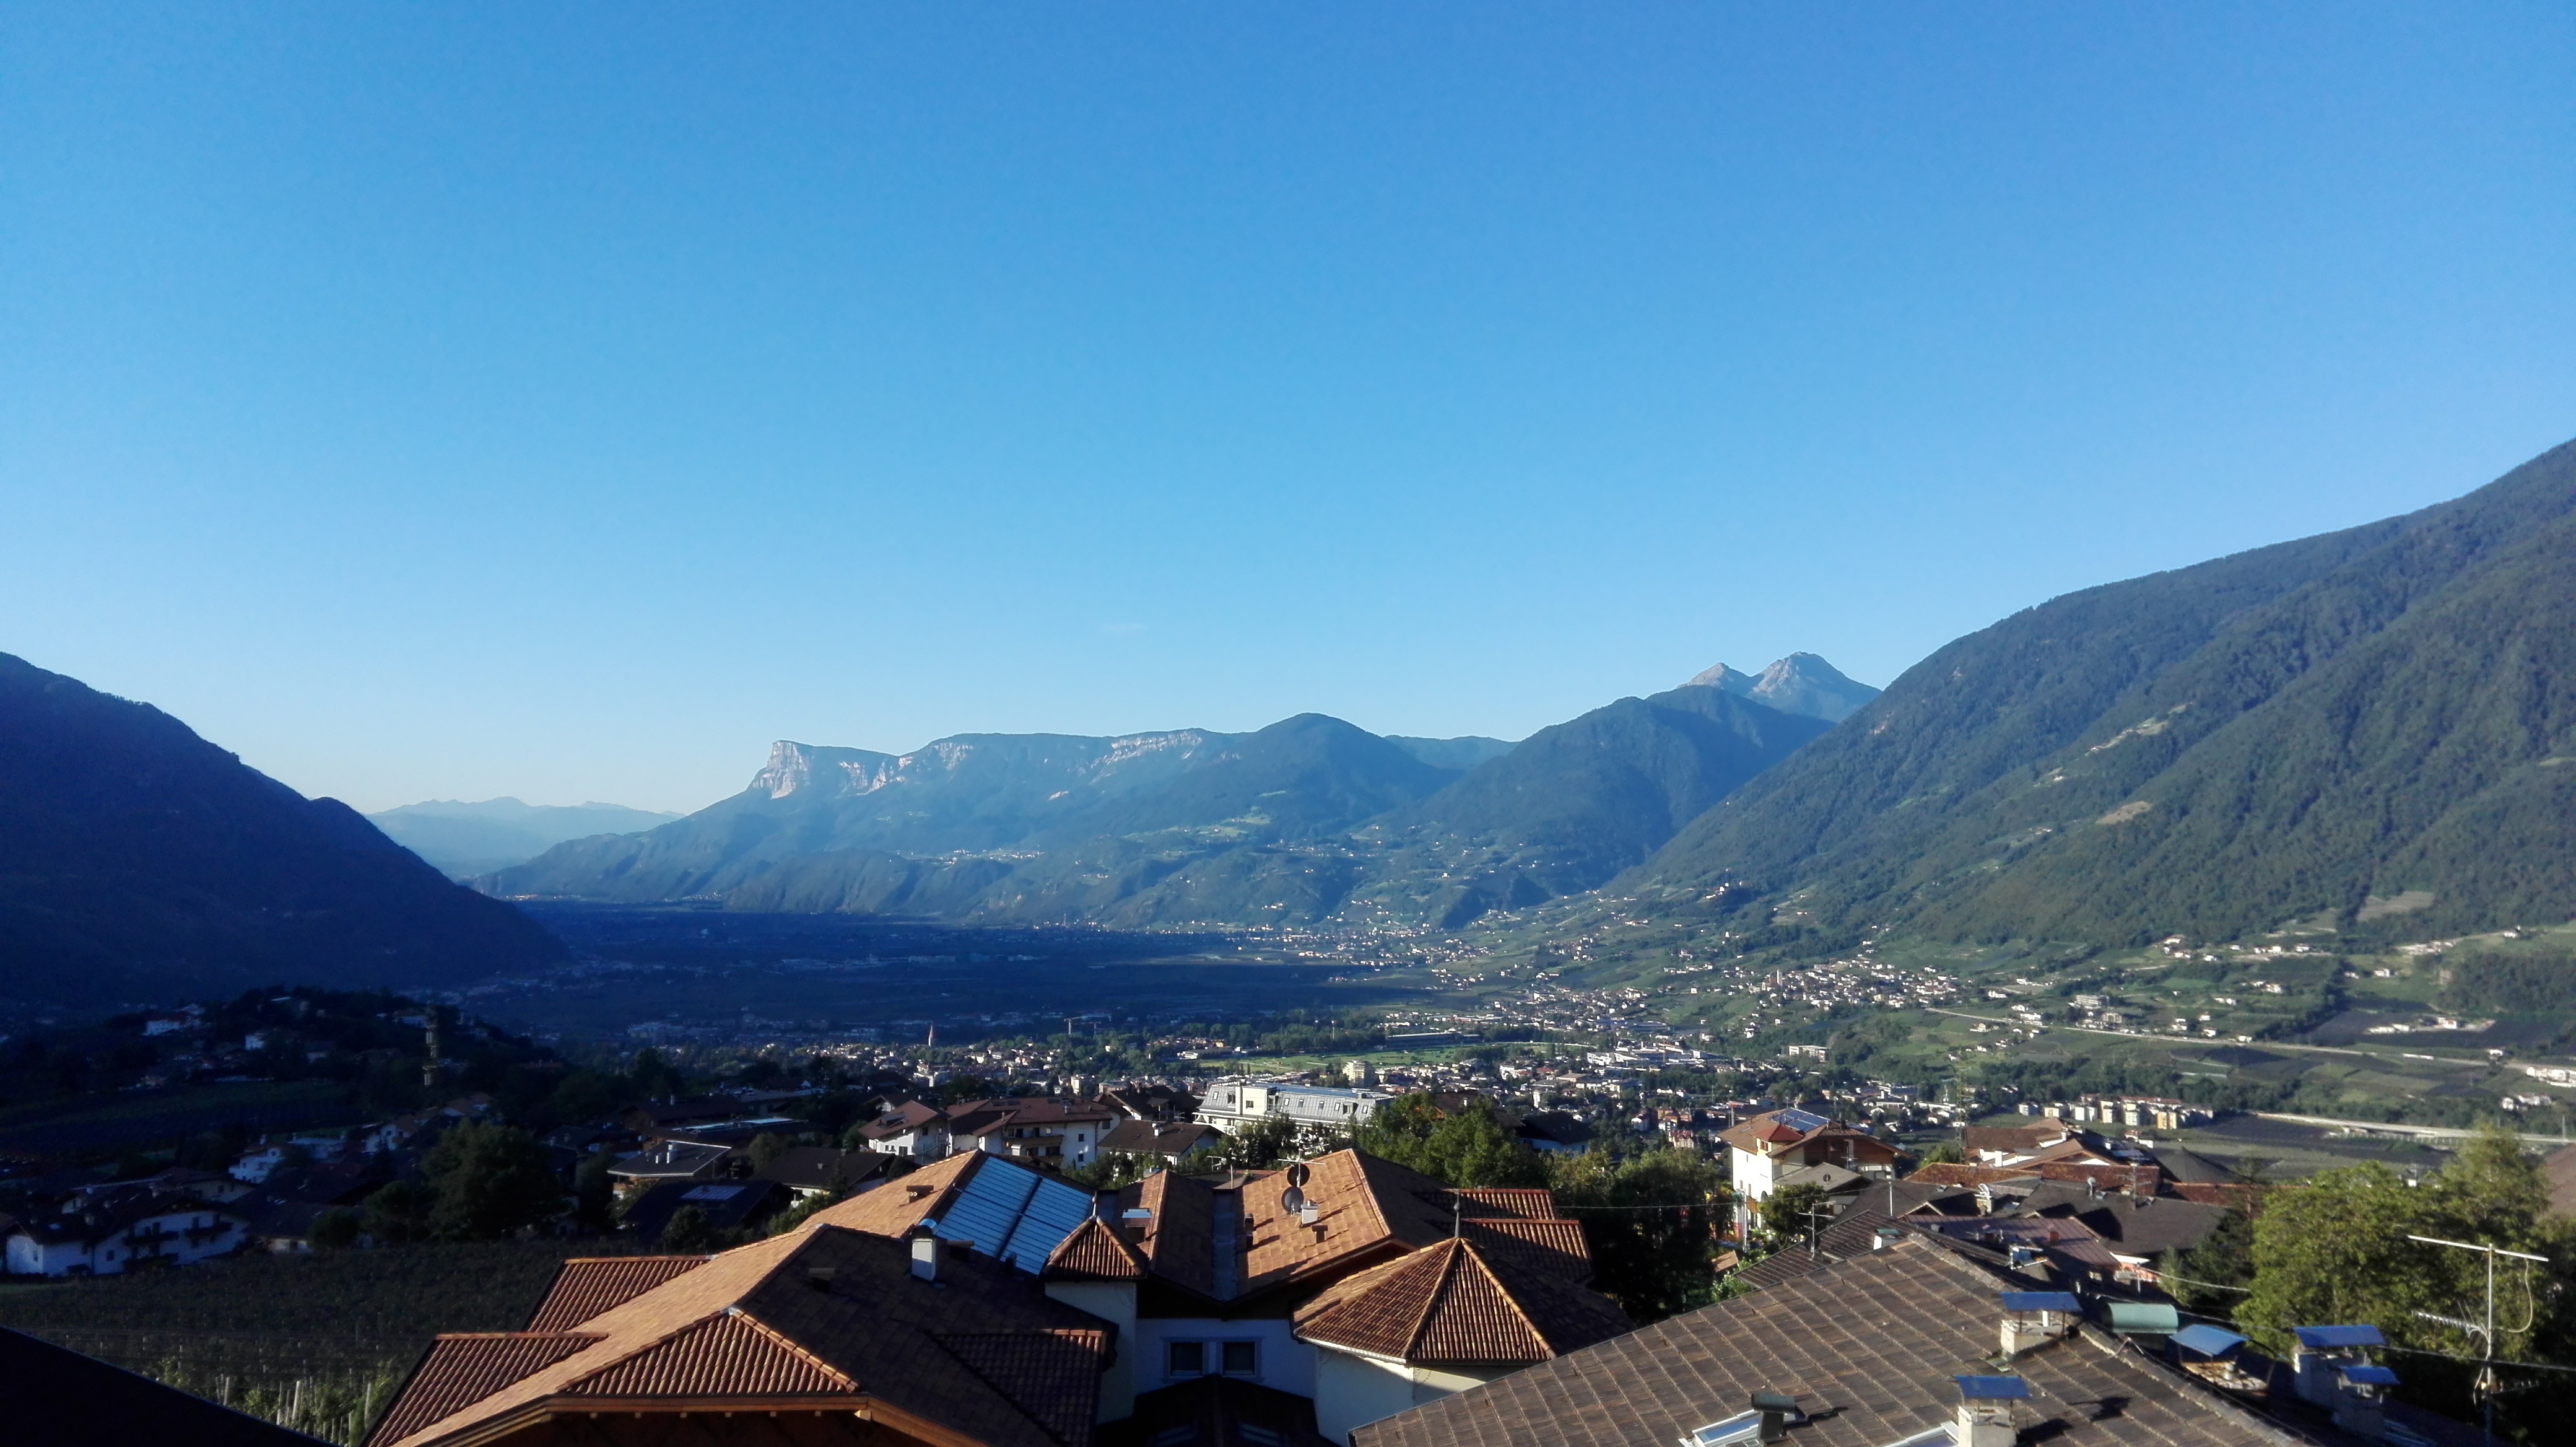
mountain, hill, town, valley, mountain range, panorama, summer, italy, tourism, alps, plateau, tyrol, south tyrol, mountain pass, tirolo, geographical feature, mountainous landforms